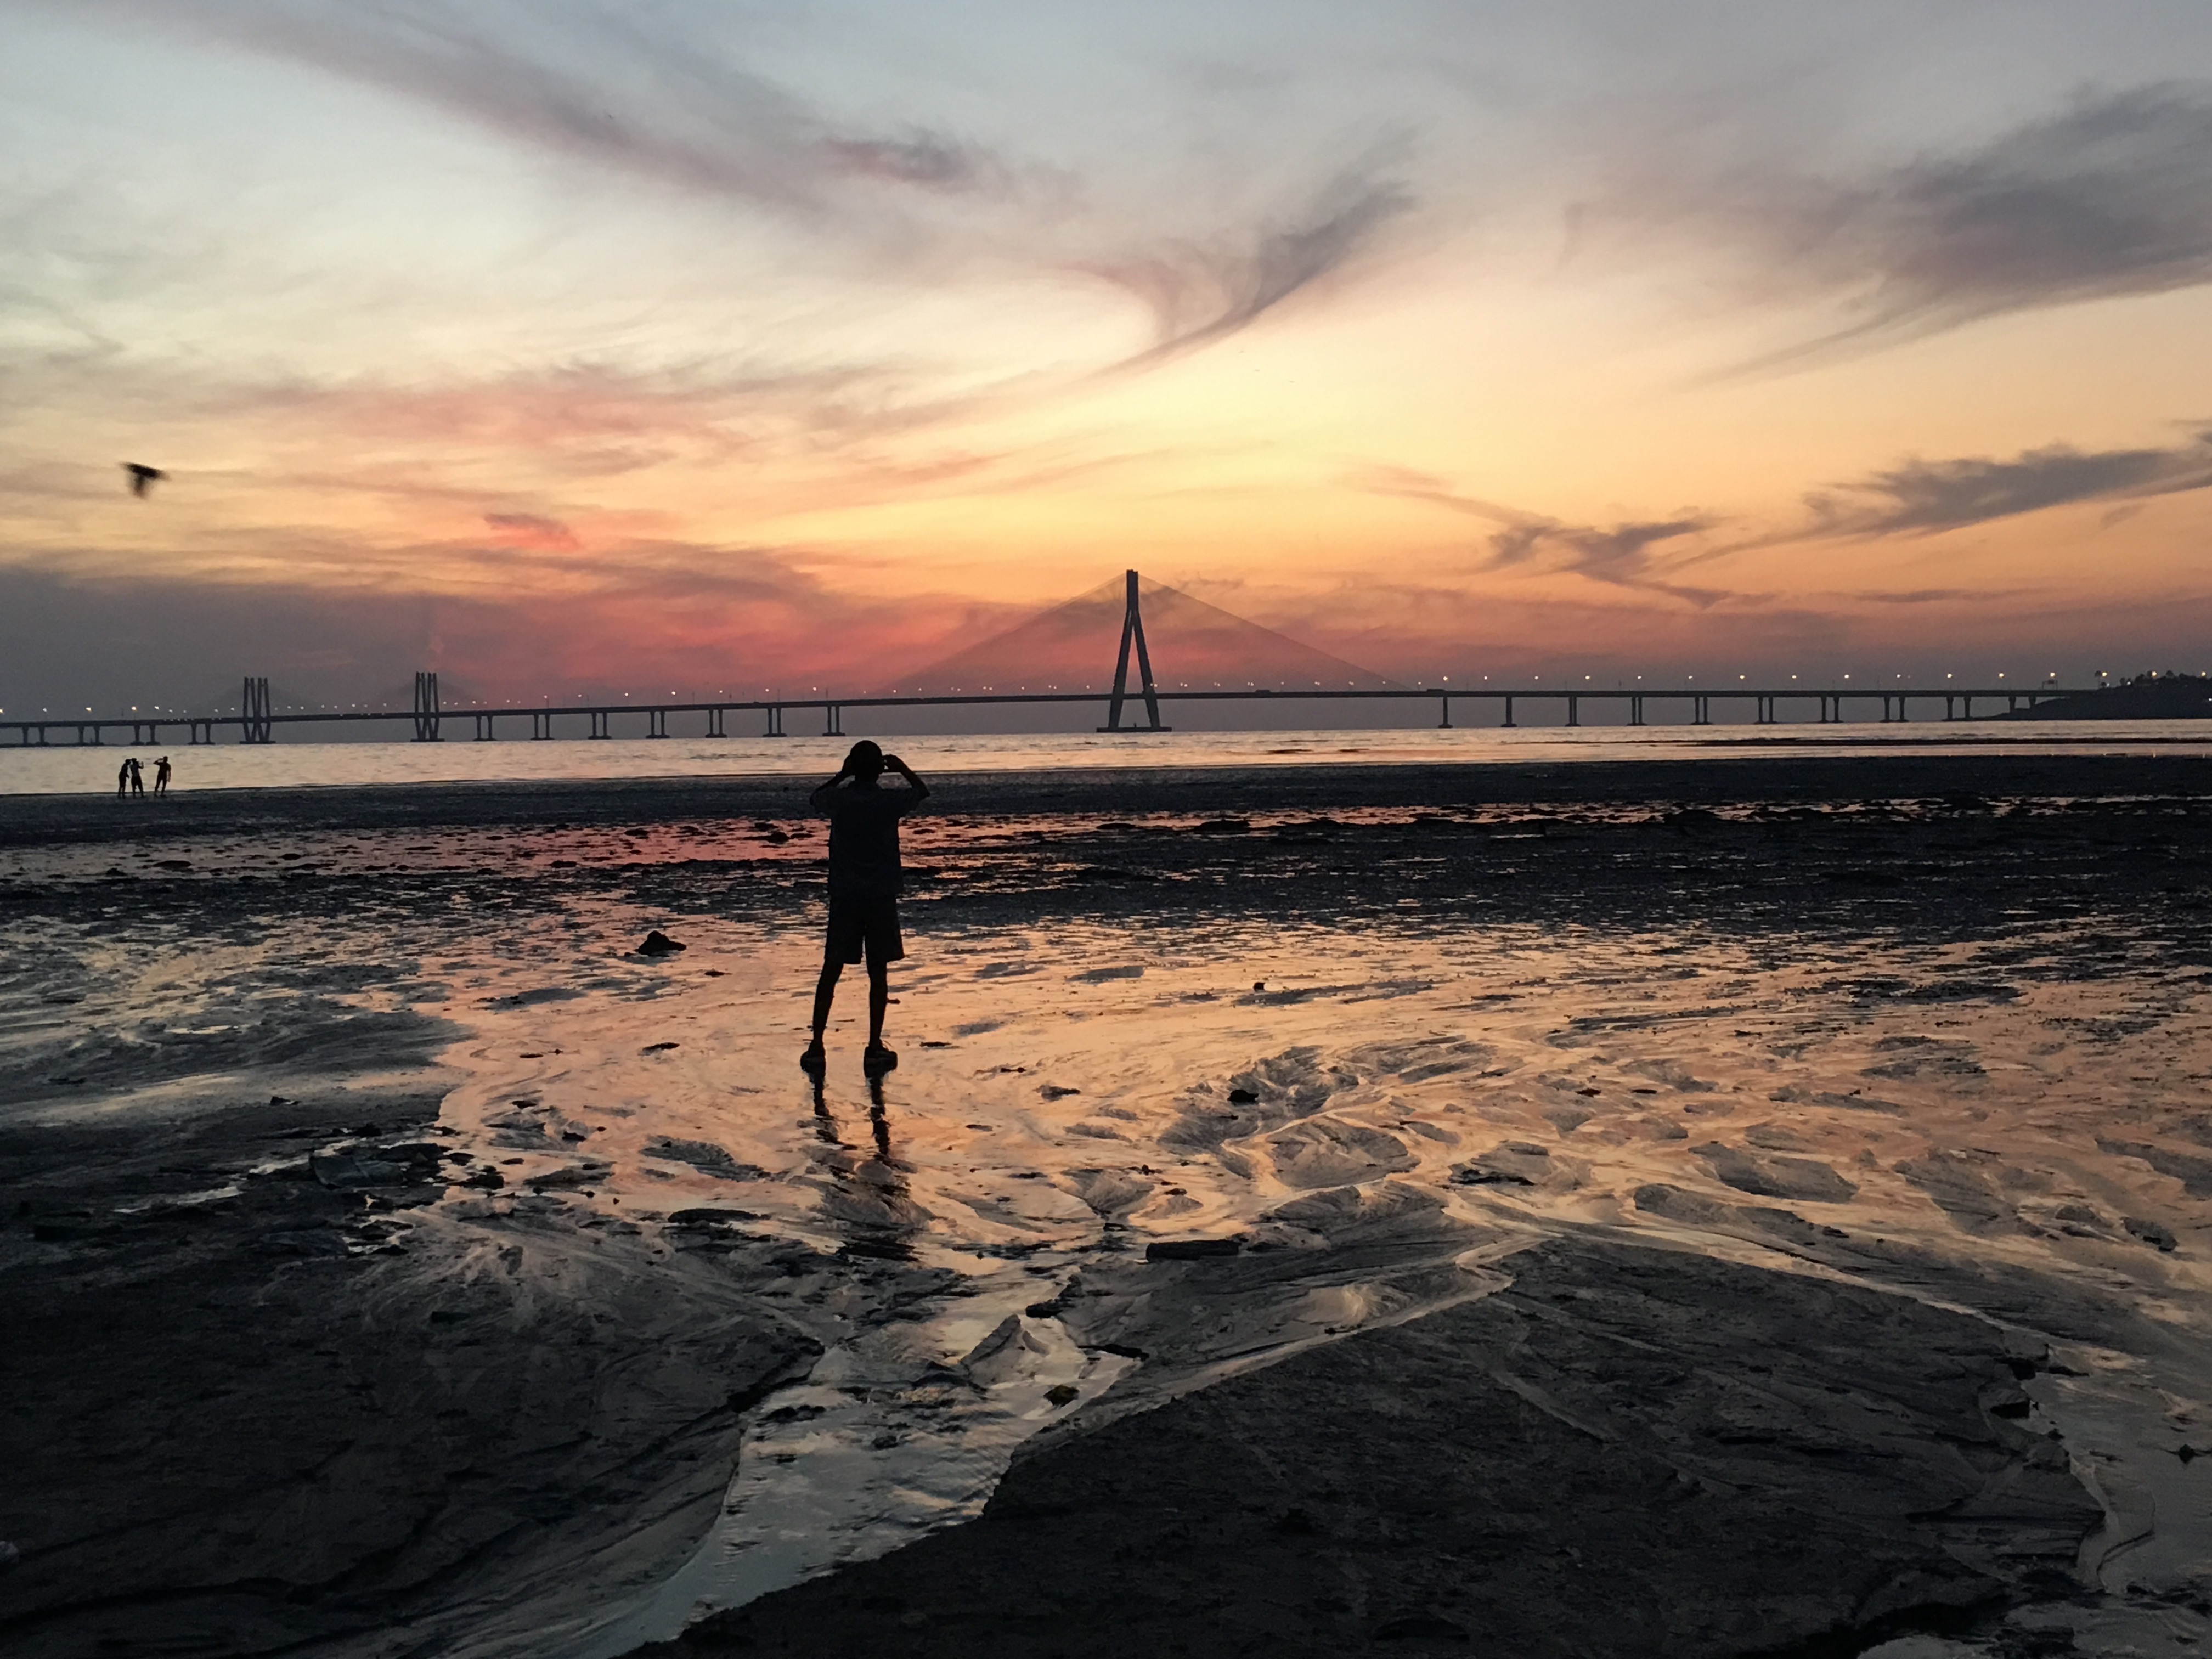
beach, sea, coast, sand, ocean, horizon, cloud, sun, sunrise, sunset, sunlight, morning, shore, wave, dawn, dusk, evening, reflection, body of water, wind wave